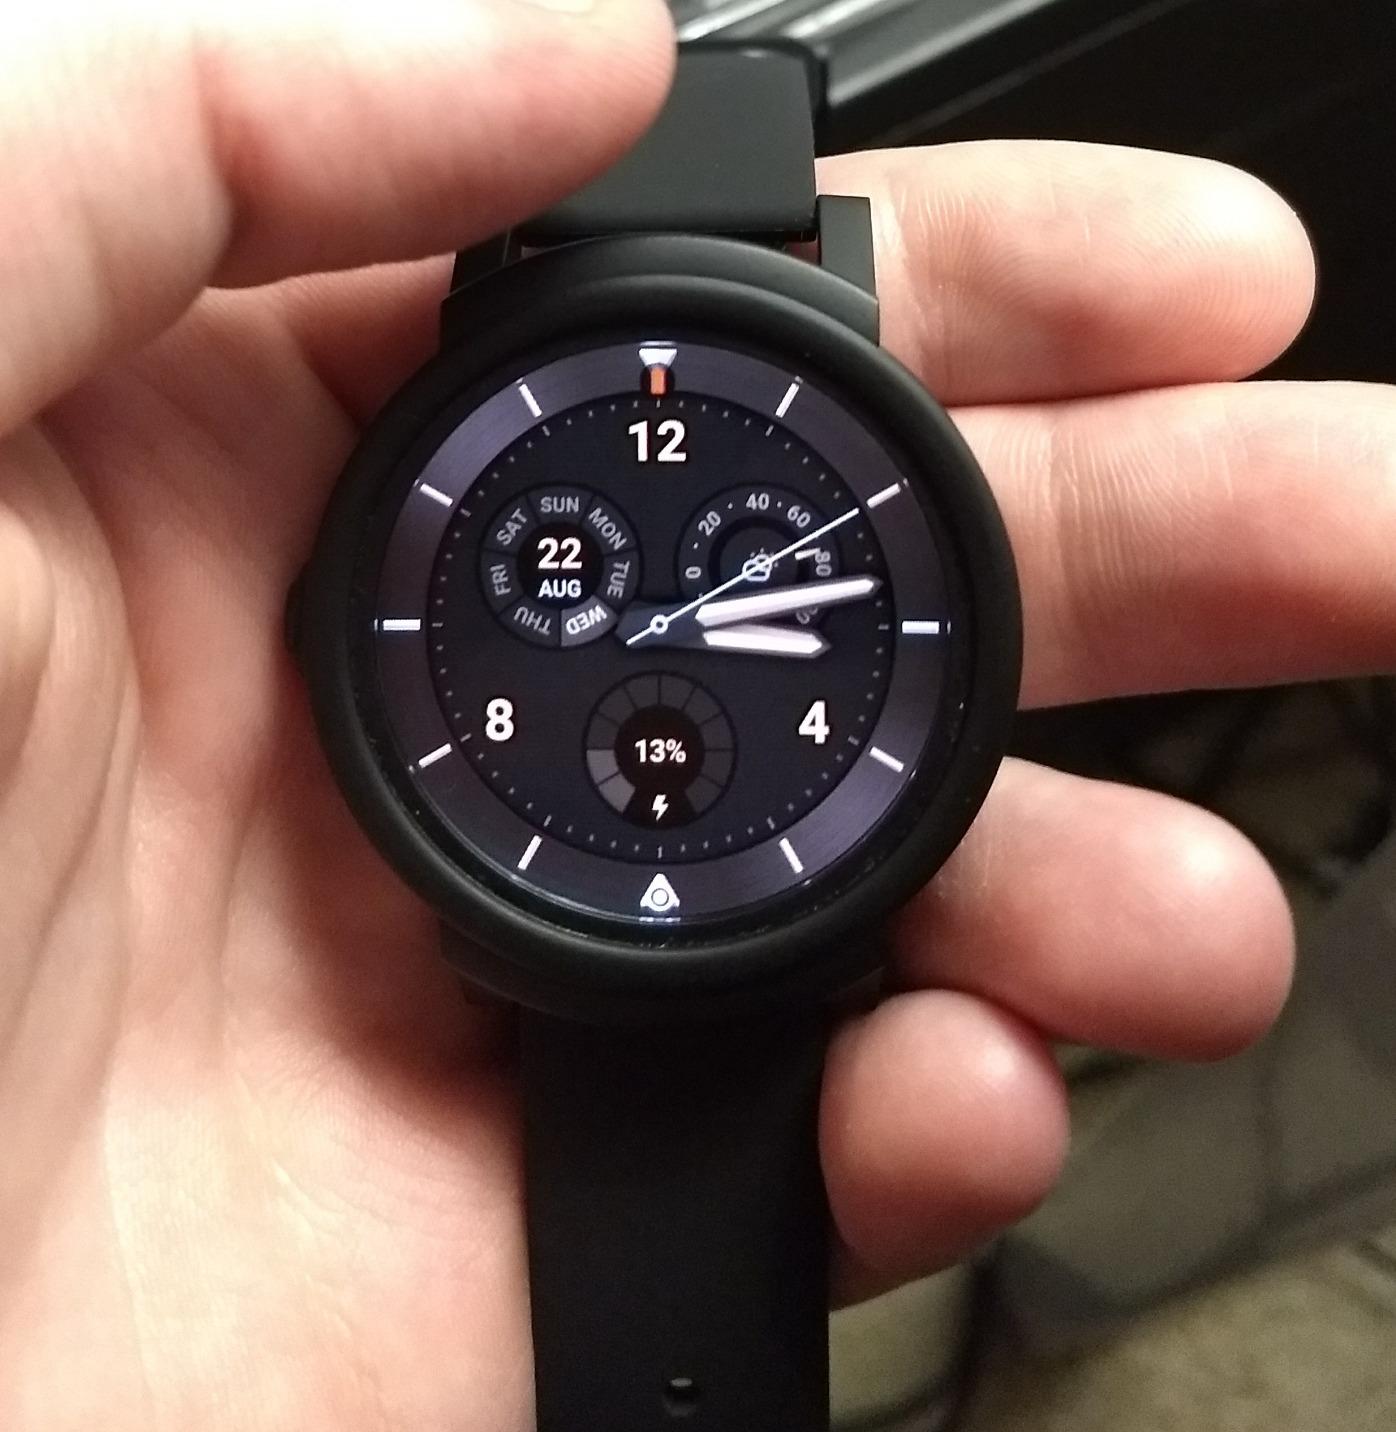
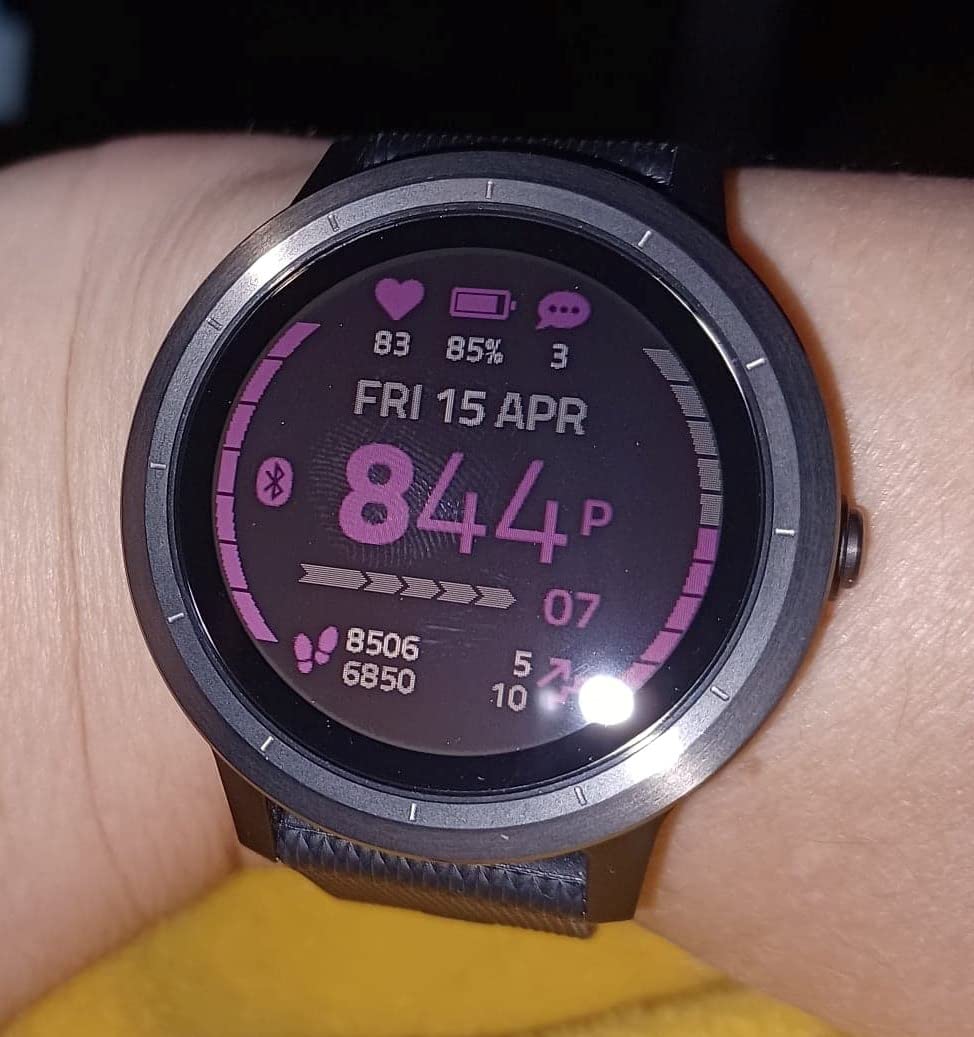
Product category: smartwatch
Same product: no